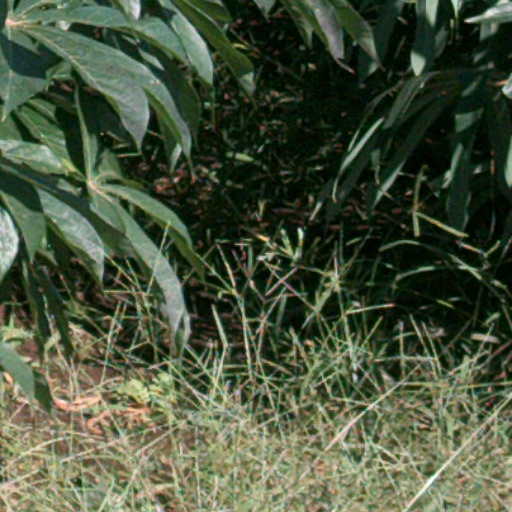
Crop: cassava